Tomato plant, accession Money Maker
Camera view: vertical (180 deg); turntable rotation: 240 degrees
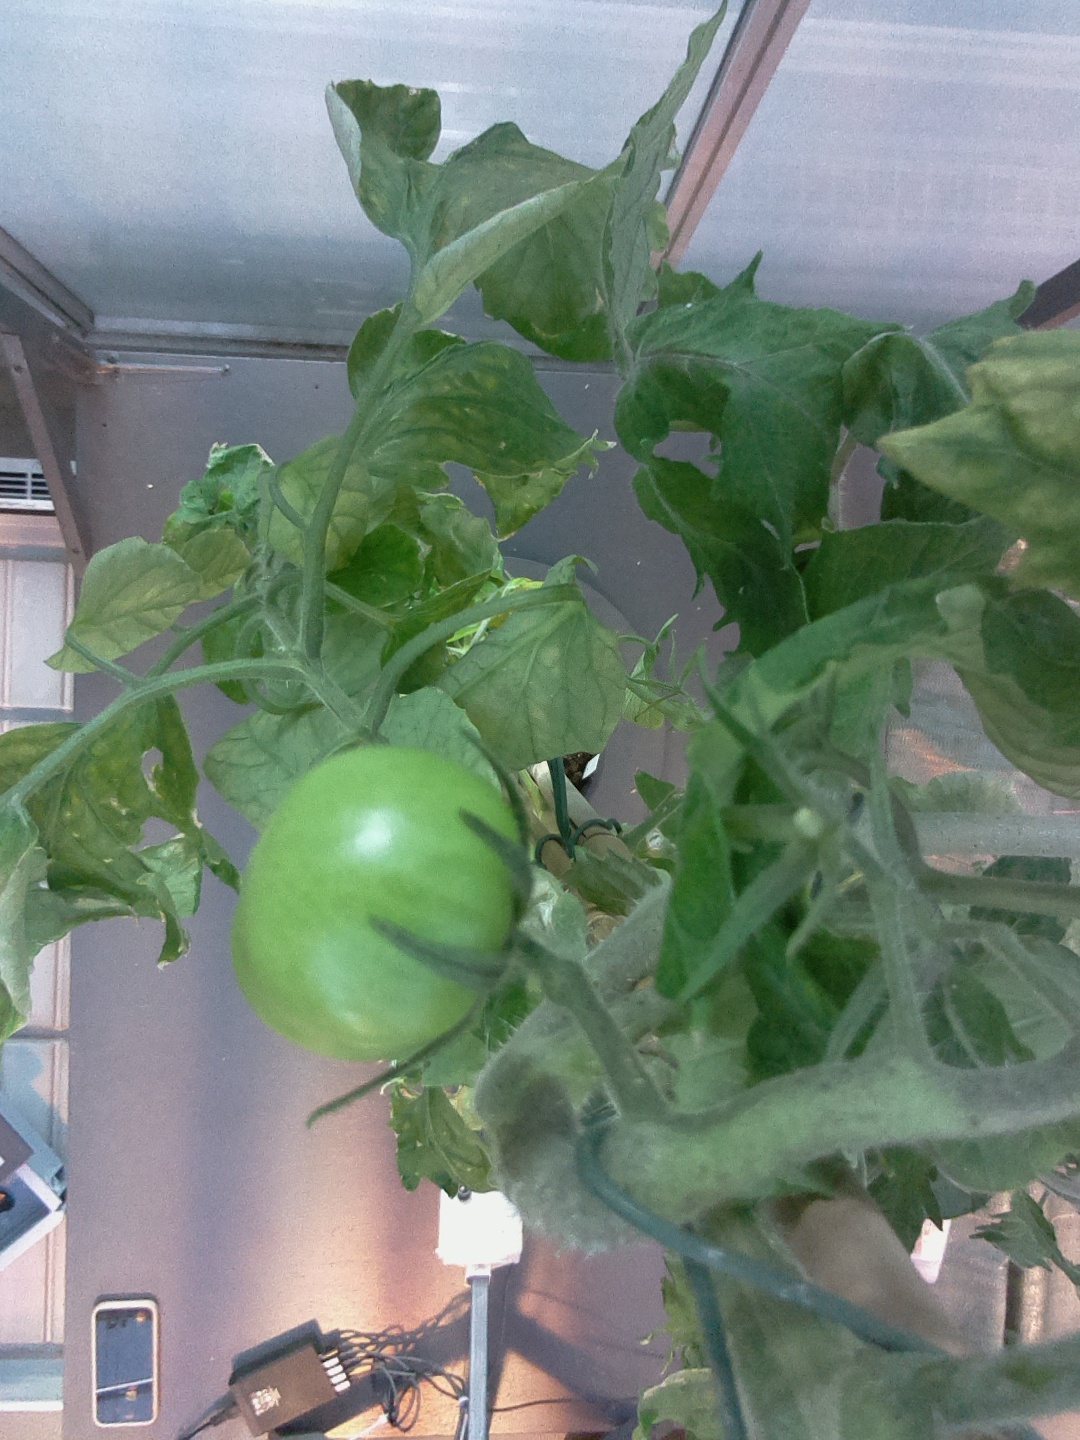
BBCH growth stage 77: 70%-80% of final fruit size